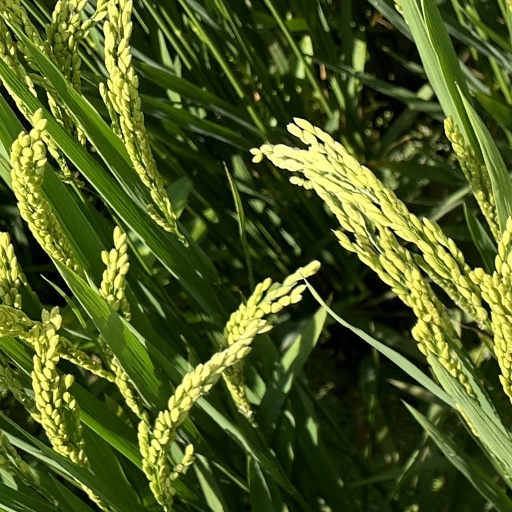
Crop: rice